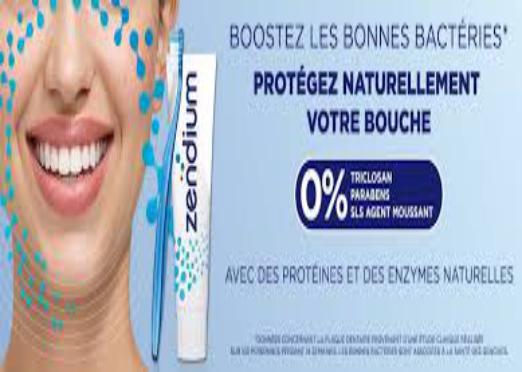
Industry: Medical